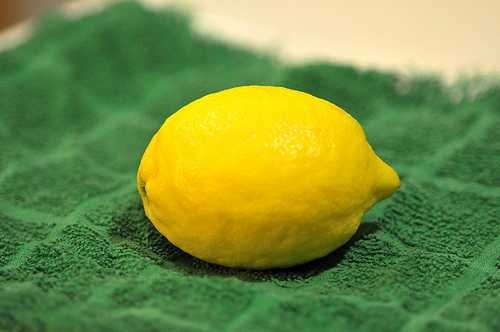
Label: Lemon